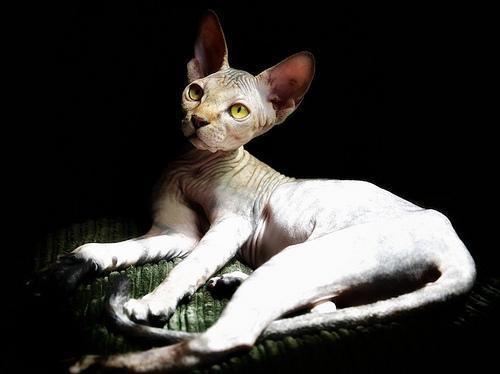
Sphynx